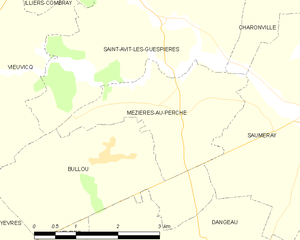
Carte de Mézières-au-Perche et des communes limitrophes.
Mézières-au-Perche est une ancienne commune française située dans le département d'Eure-et-Loir en région Centre-Val de Loire : le 1ᵉʳ janvier 2018, Mézières-au-Perche a fusionné avec Bullou et Dangeau dans la commune nouvelle de Dangeau.